Police motorcycle

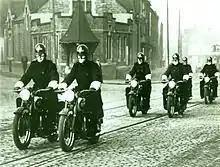

Police officers have used motorcycles—primarily for the enforcement of traffic laws and as escort vehicles—since the early 20th century. Chief August Vollmer of the Berkeley Police Department is credited with organizing the first official police motorcycle patrol in the United States in 1911. However, several police forces around the country reported using motorcycles as patrol vehicles earlier. Harley-Davidson credits Detroit, Michigan as being the first purchaser of police motorcycles in 1908. The police department in Evanston, Illinois also purchased a belt-driven motorcycle for its first motorcycle police officer in 1908, and the Portland Police Bureau had a police officer who used his personal motorcycle to patrol the city as early as 1909.